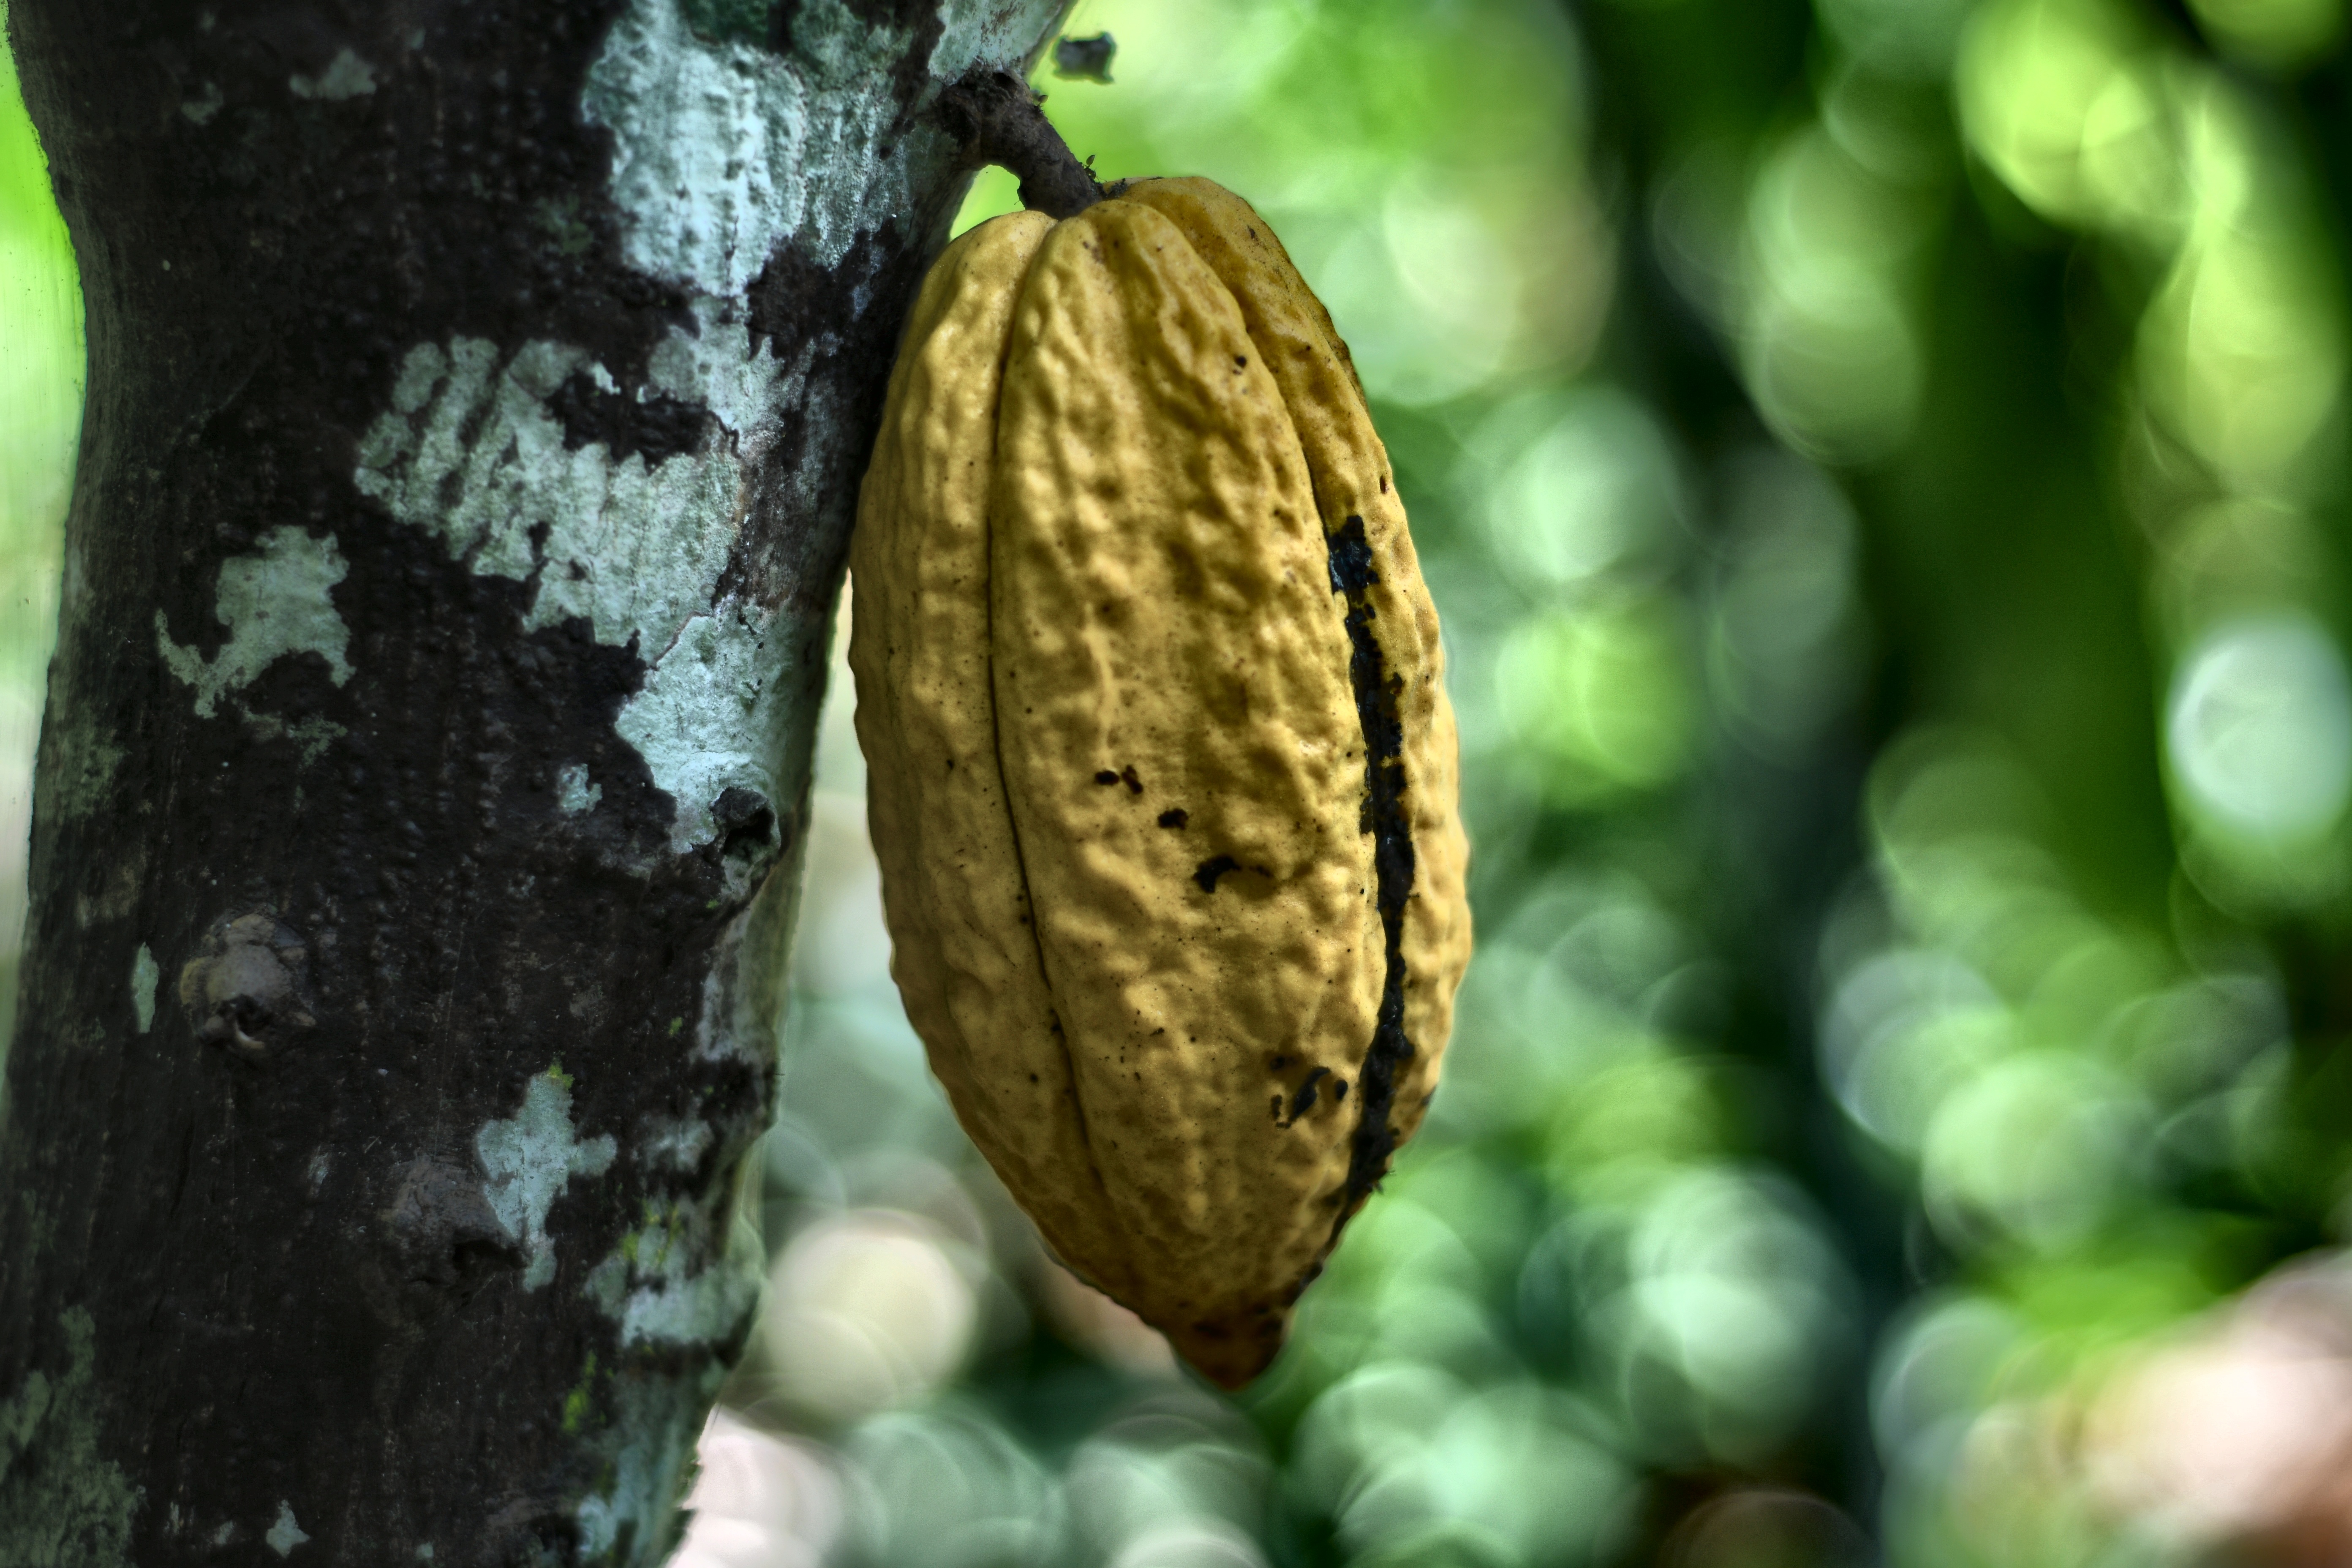
Maturity: mature
Variety: Angoleta